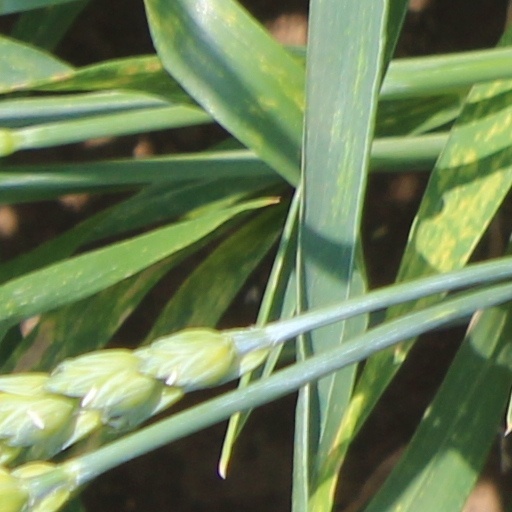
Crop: wheat